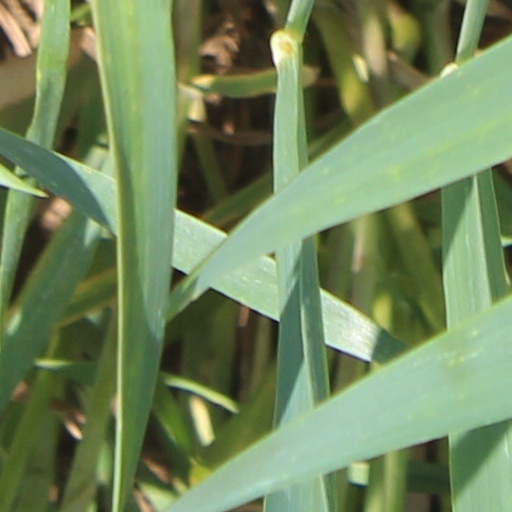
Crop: wheat